Tuorda Peak

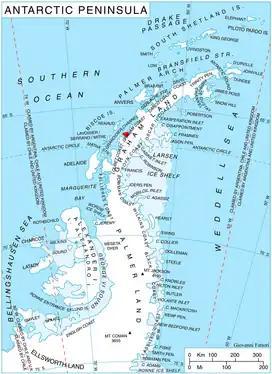
Location of Velingrad Peninsula on Graham Coast, Antarctic Peninsula.

Tuorda Peak is a peak, 870 m, rising eastward of Ferin Head on Velingrad Peninsula, the west coast of Graham Land, Antarctica. Photographed by Hunting Aerosurveys Ltd. in 1956–57, and mapped from these photos by the Falkland Islands Dependencies Survey (FIDS). Named by the United Kingdom Antarctic Place-Names Committee (UK-APC) in 1959 for Pava L. Tuorda, a Jokkmokk Lapp who, with Anders Rossa, accompanied A.E. Nordenskjold to Greenland in 1883 and first demonstrated the possibilities of skis for polar travel.